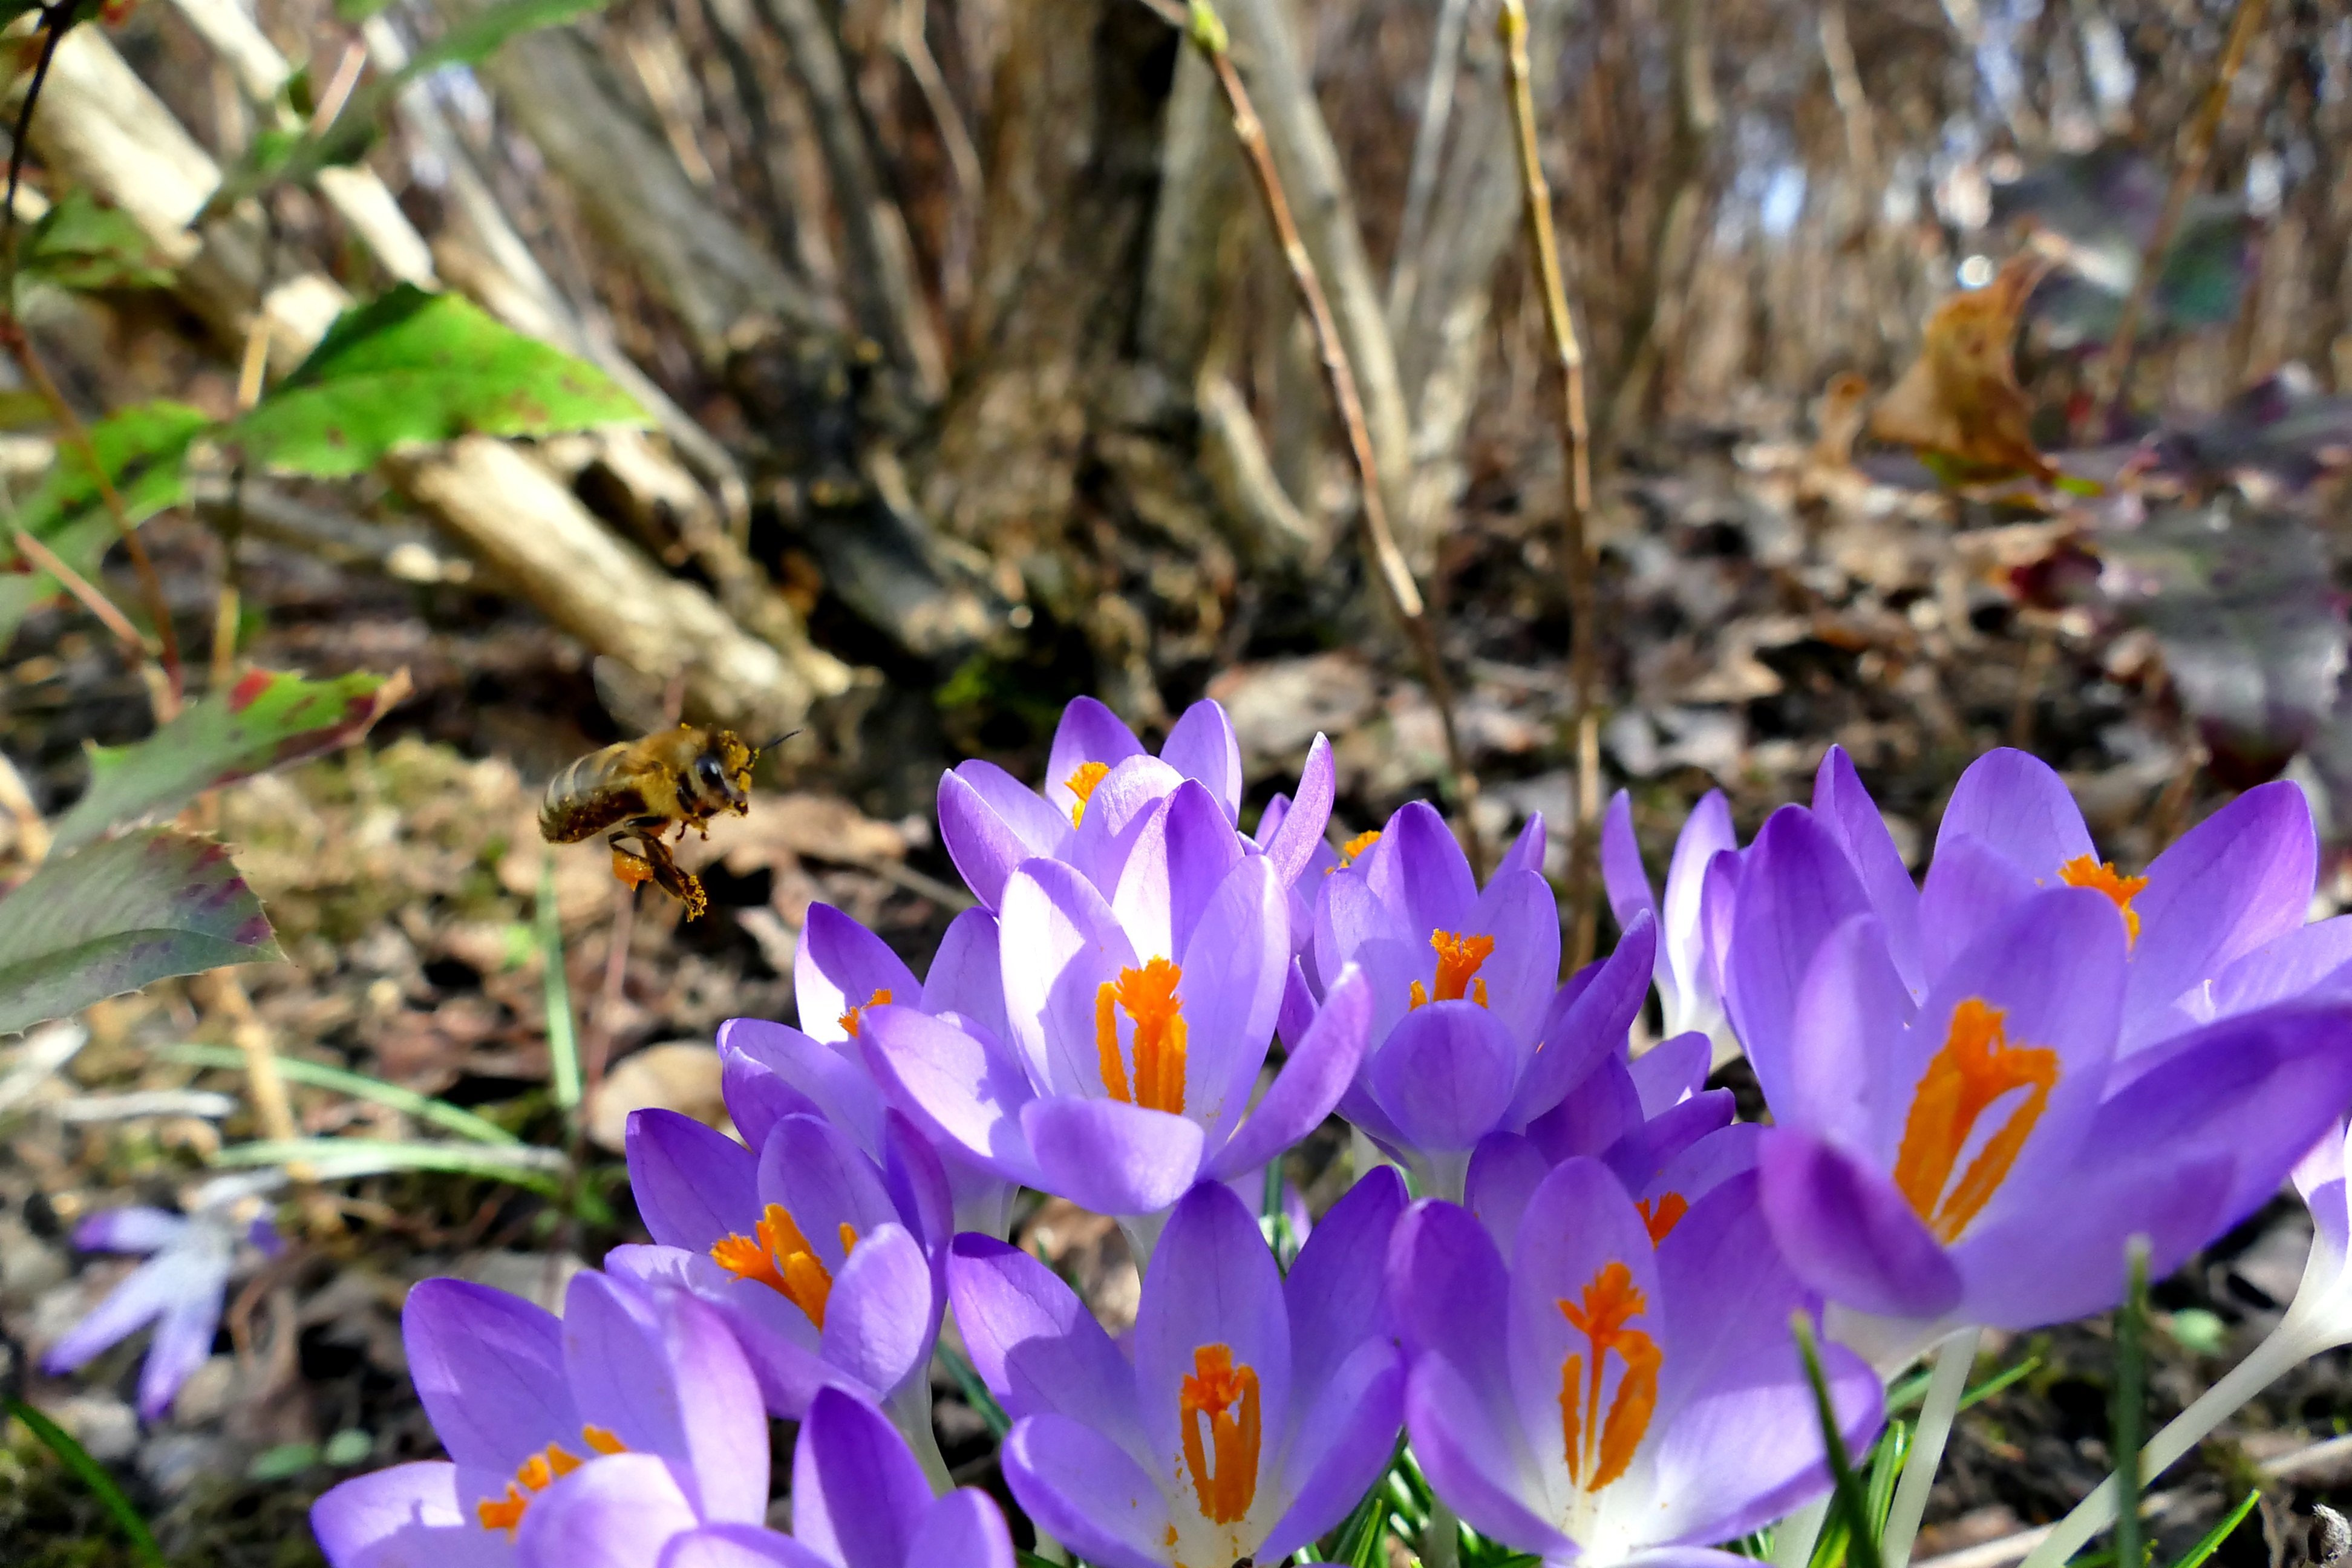
nature, plant, flower, purple, spring, botany, close, flora, wildflower, flowers, bee, crocus, flowering plant, land plant, iris family